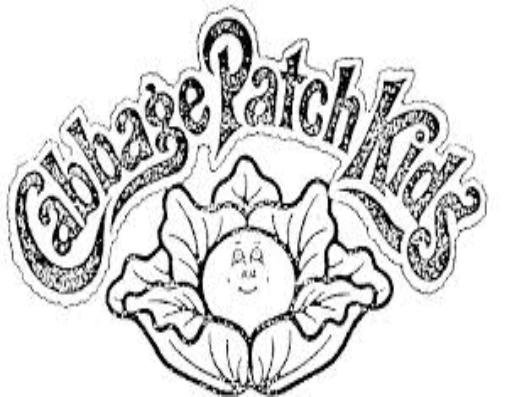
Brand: Cabbage Patch Kids
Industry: Leisure